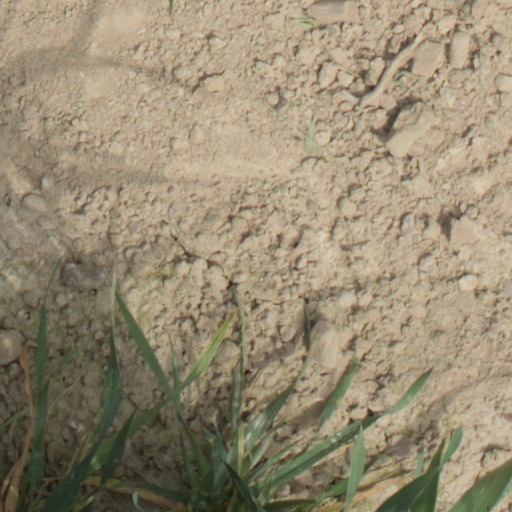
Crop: wheat